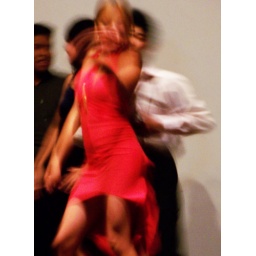
The woman in the red dress